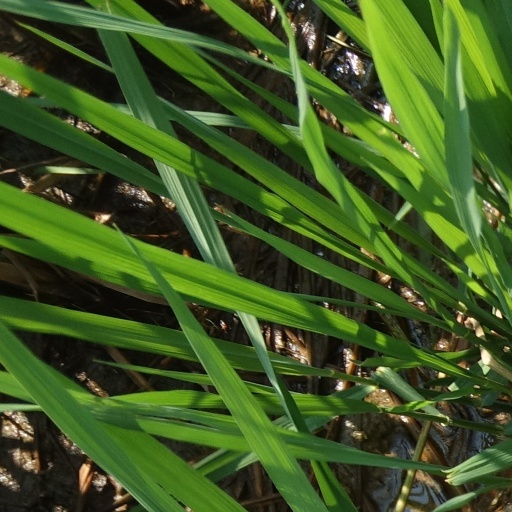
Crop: rice